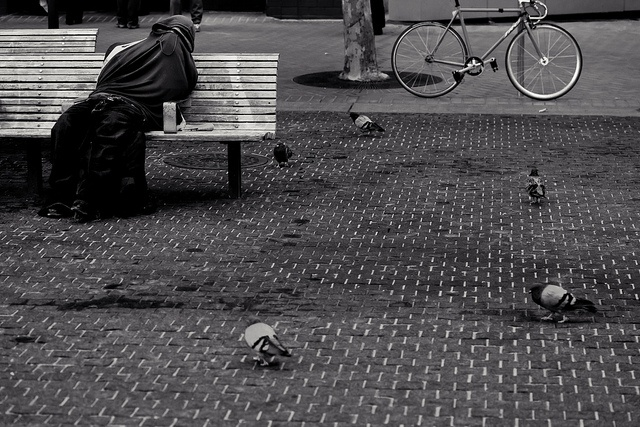
A person is kneeling down on a bench and praying.
 A person sitting on top of a wooden bench.
A person covers themselves while sleeping on a park bench.
Homeless person sleeping on a bench in a brick paved public area.
a man wrapped in a blanket on a bench